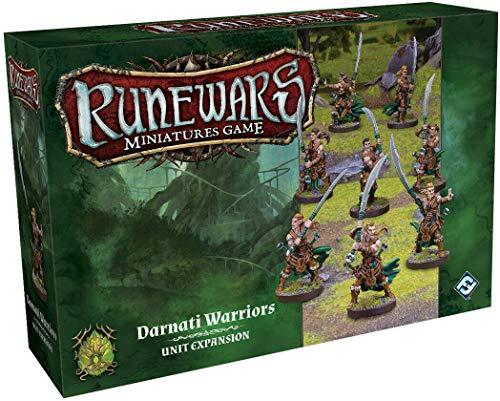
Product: Fantasy Flight Games Runewars: Darnati Warriors Expansion Pack
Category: Toys & Games | Games & Accessories | Game Collections
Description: This expansion also offers players a series of tokens and five upgrade cards to add to their Elven arsenal.
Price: $15.00
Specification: ProductDimensions:6.5x9.6x2.5inches|ItemWeight:7ounces|ShippingWeight:7ounces(Viewshippingratesandpolicies)|DomesticShipping:ItemcanbeshippedwithinU.S.|InternationalShipping:ThisitemcanbeshippedtoselectcountriesoutsideoftheU.S.LearnMore|ASIN:B076V3Q6MG|Itemmodelnumber:RWM24|Manufacturerrecommendedage:13-15years